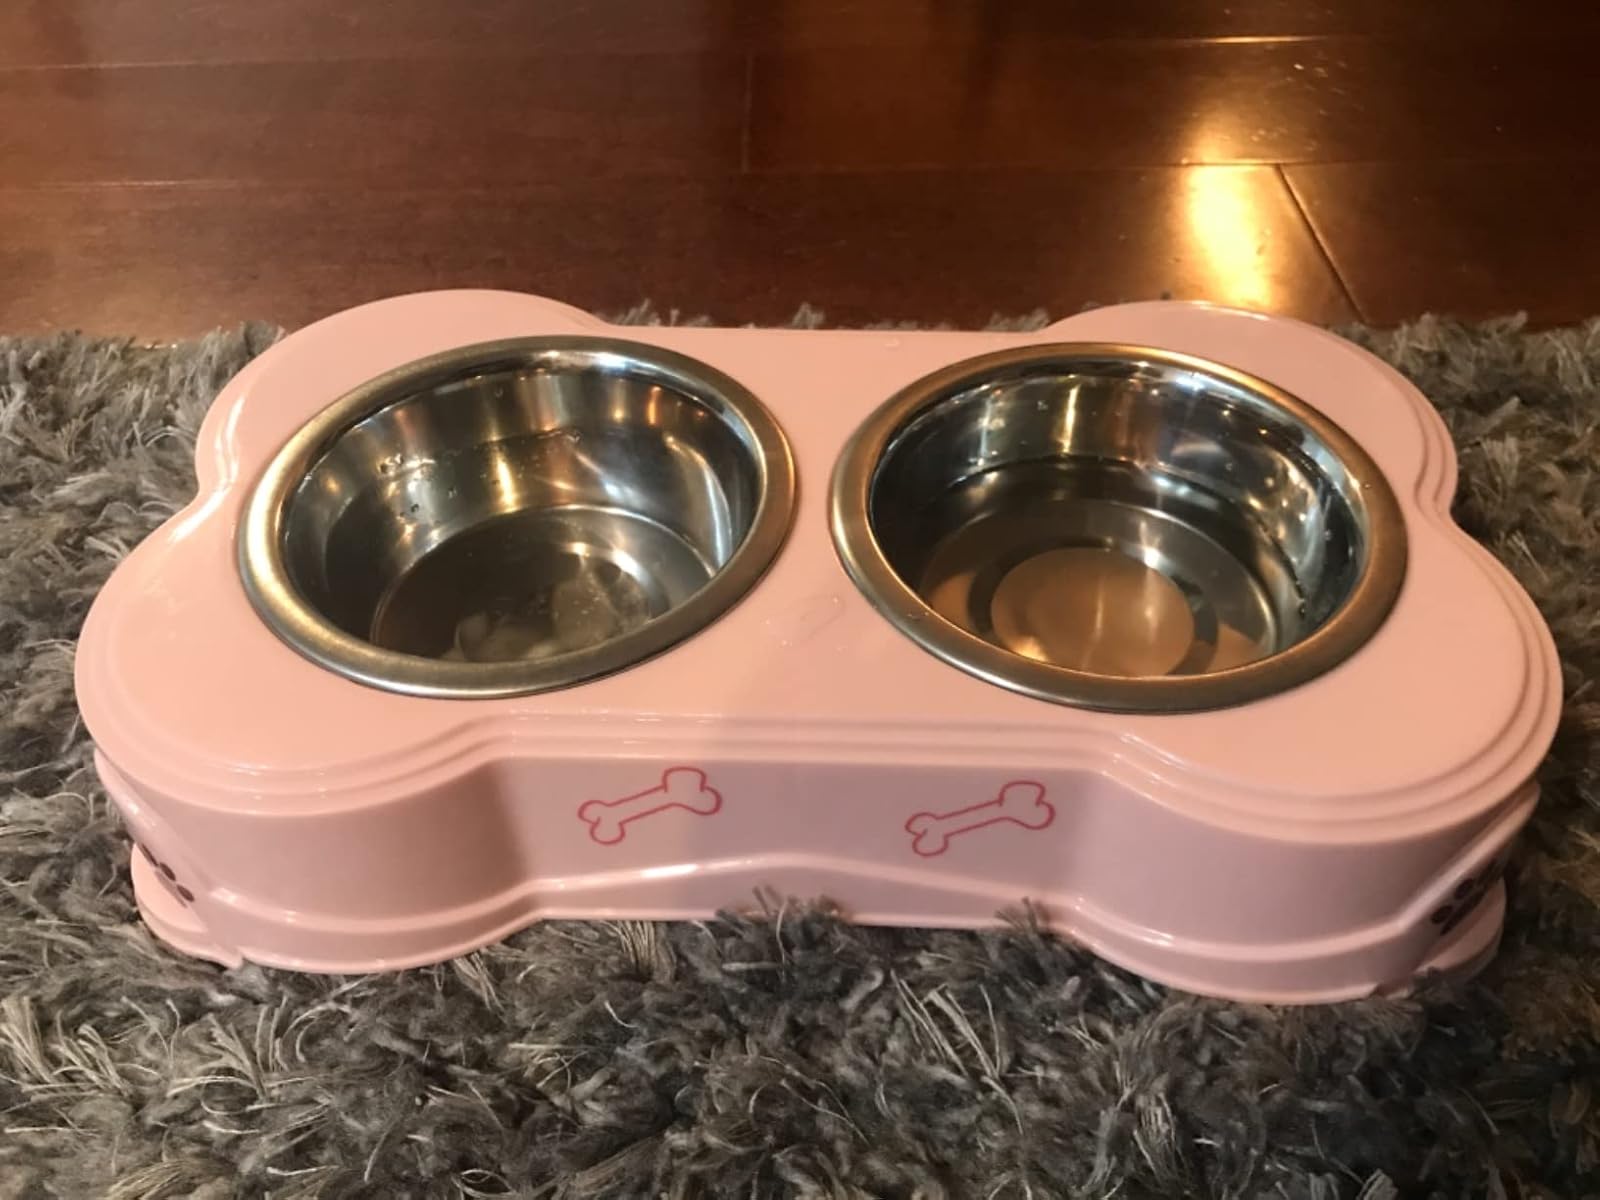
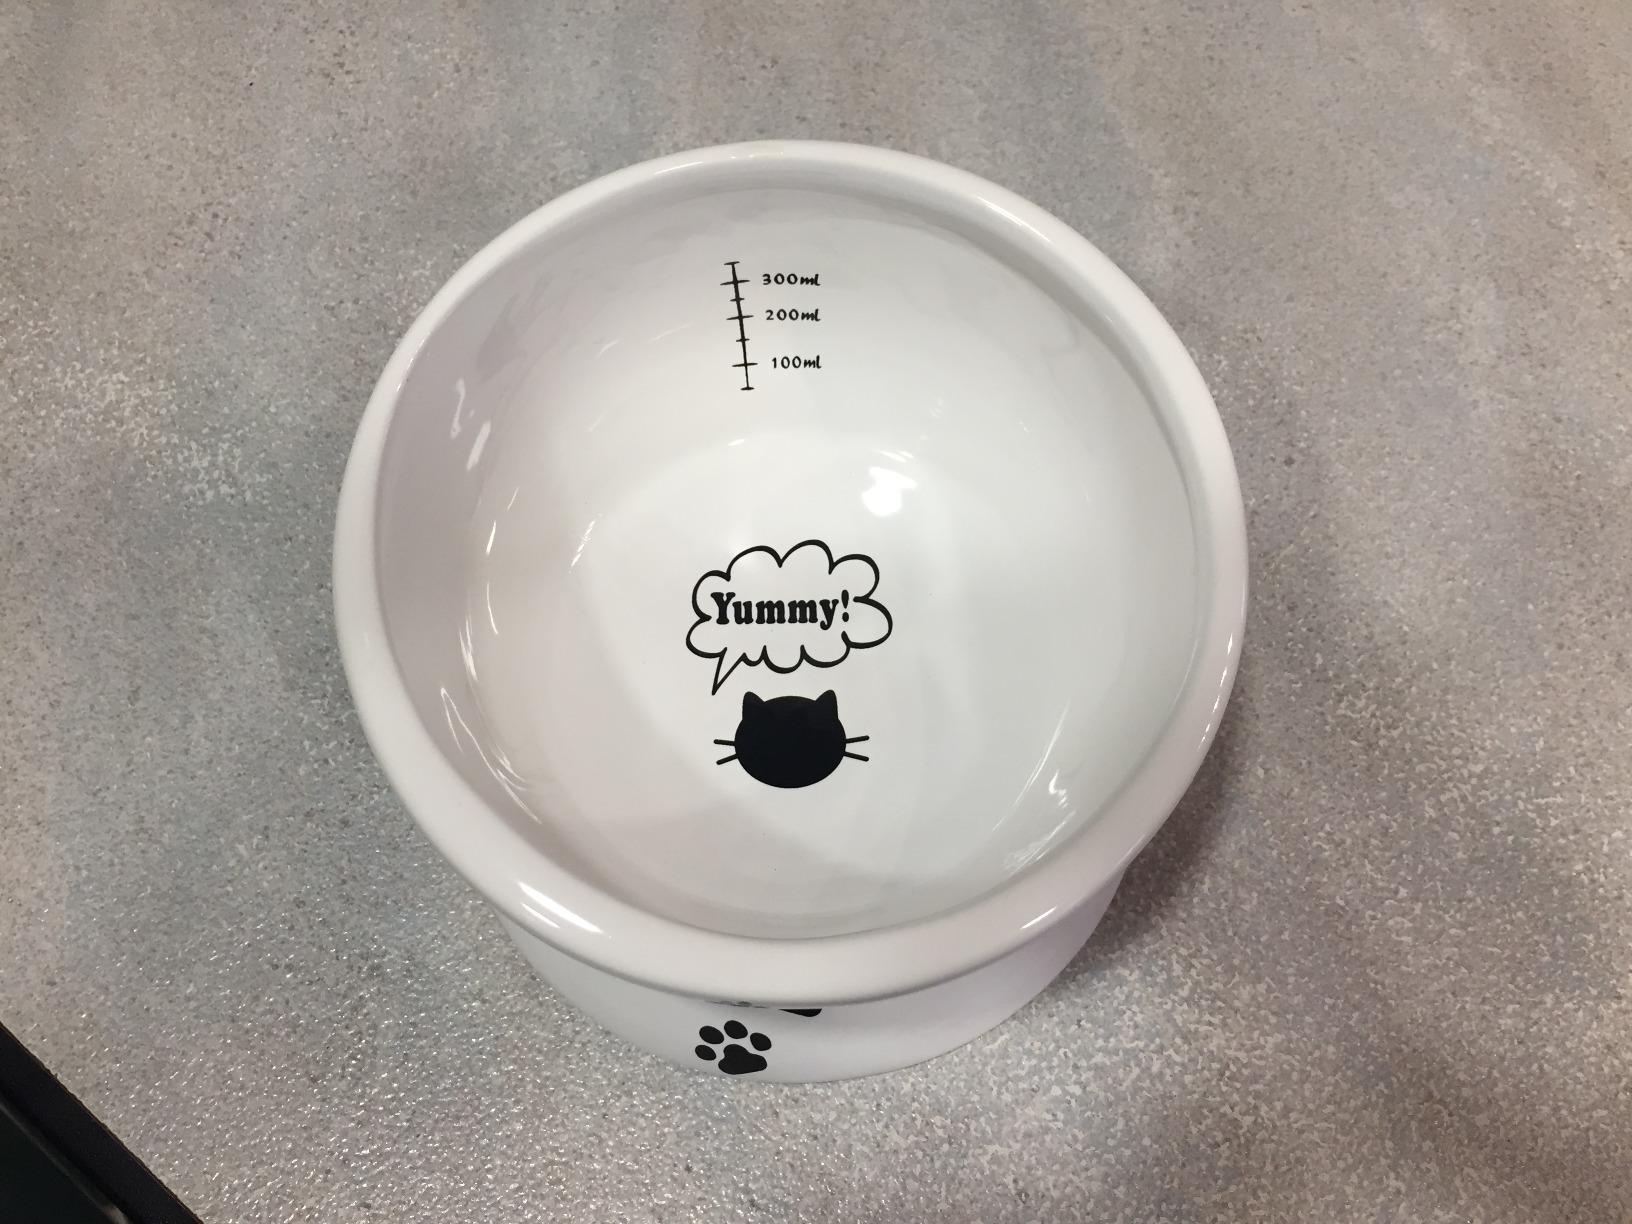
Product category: items_bowl
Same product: no